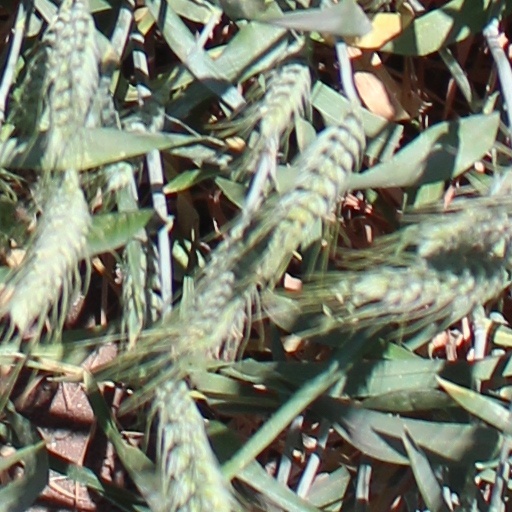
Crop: wheat